Spook Louder

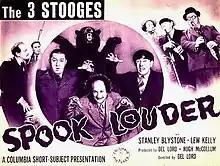

Spook Louder is a 1943 comedy mystery short subject, directed by Del Lord starring American slapstick comedy team The Three Stooges (Moe Howard, Larry Fine and Curly Howard). It is the 69th entry in the series released by Columbia Pictures starring the comedians, who released 190 shorts for the studio between 1934 and 1959.